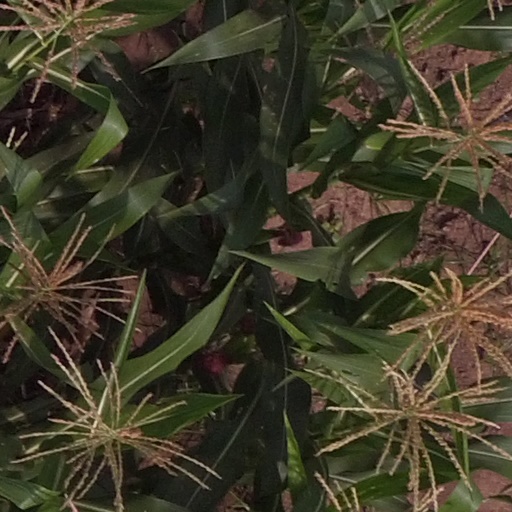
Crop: maize; corn